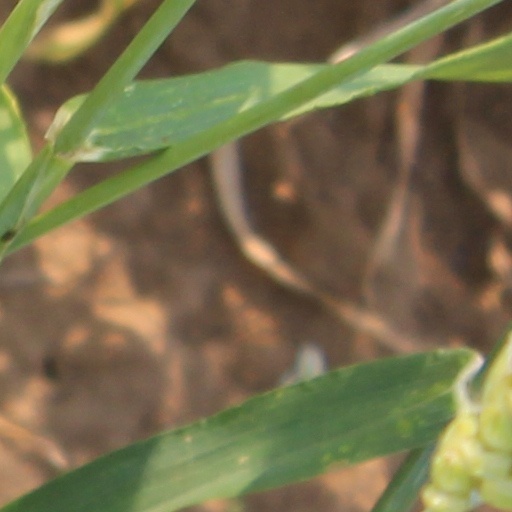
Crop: wheat